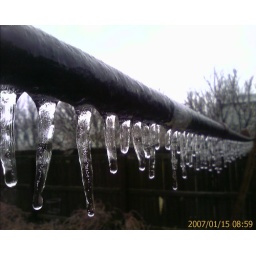
This bar supported strings which in turn held tomatoes in the summer. Now it's sporting fruit of a different flavor.